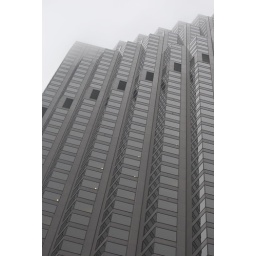
Normally, this building is brown, but the weather was a gloomy gray - and it was reflected by the building.